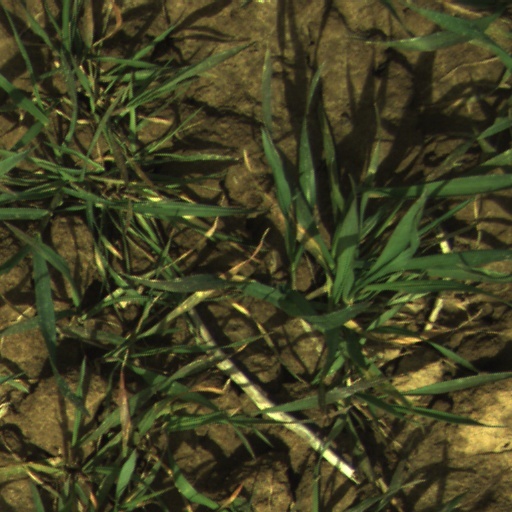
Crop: wheat